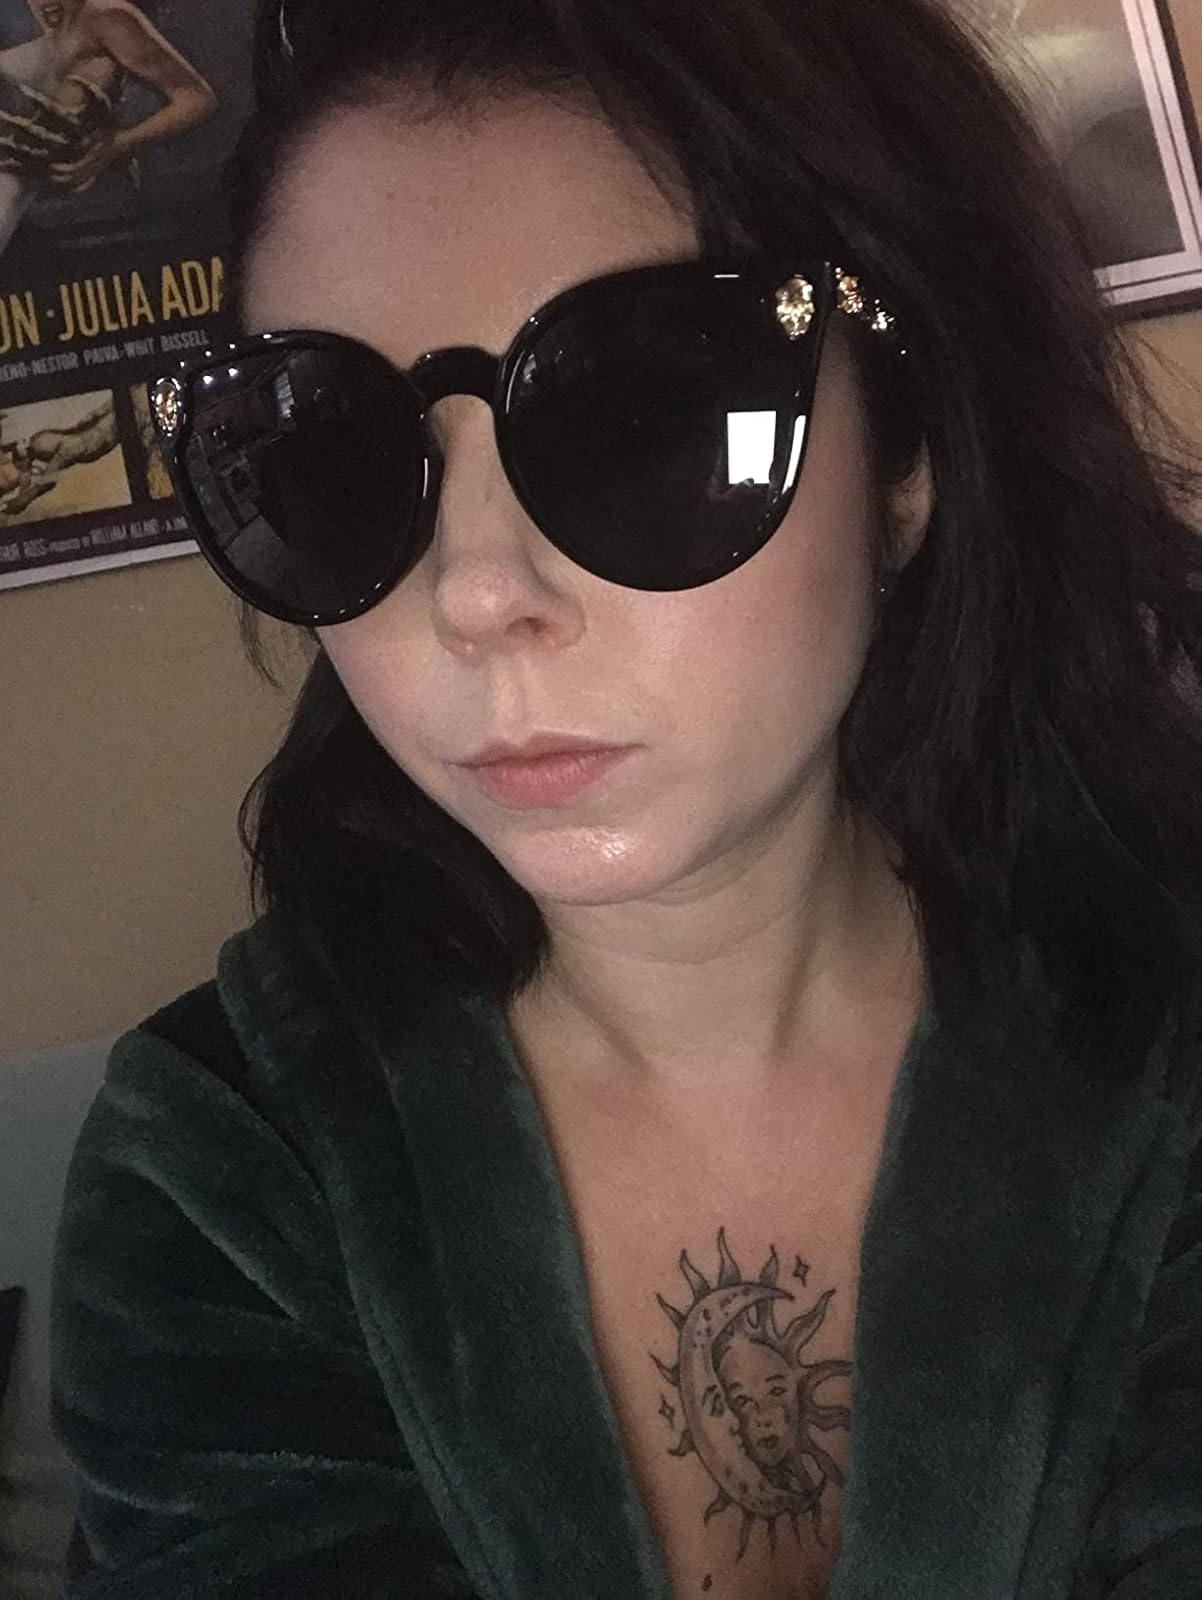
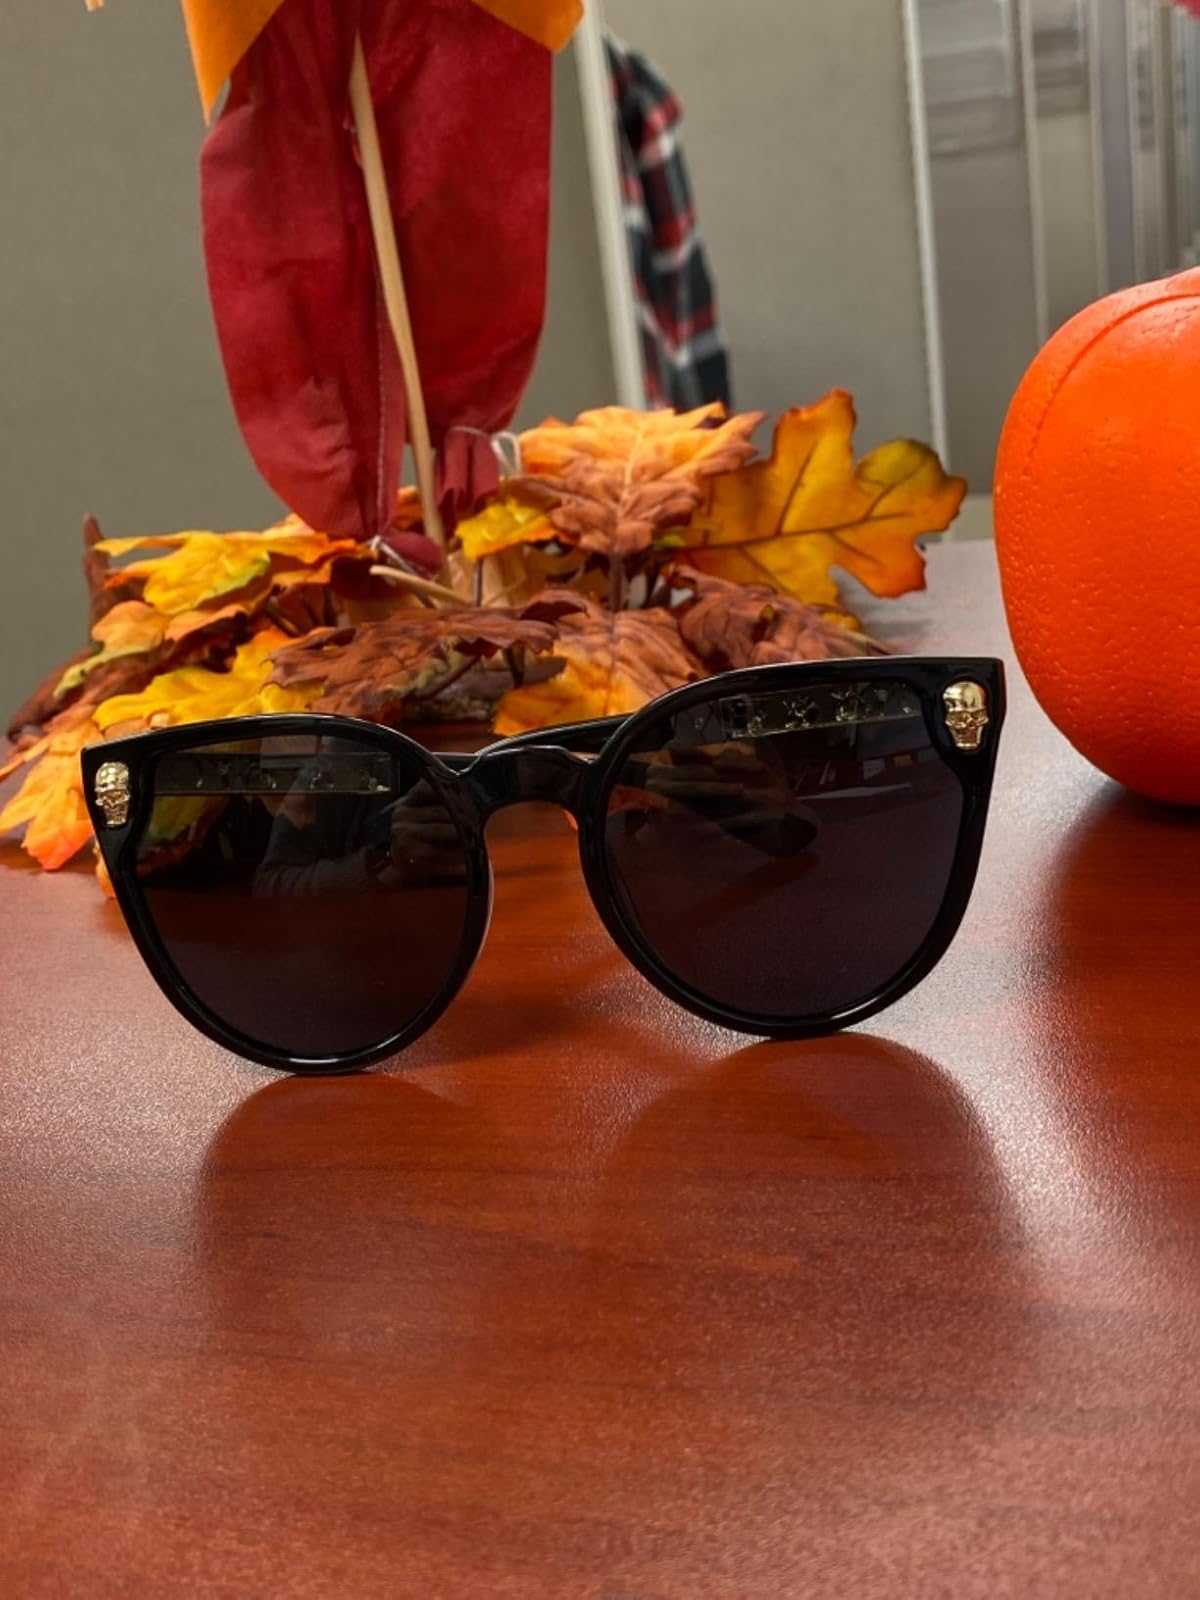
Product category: accessories_sunglasses
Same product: yes